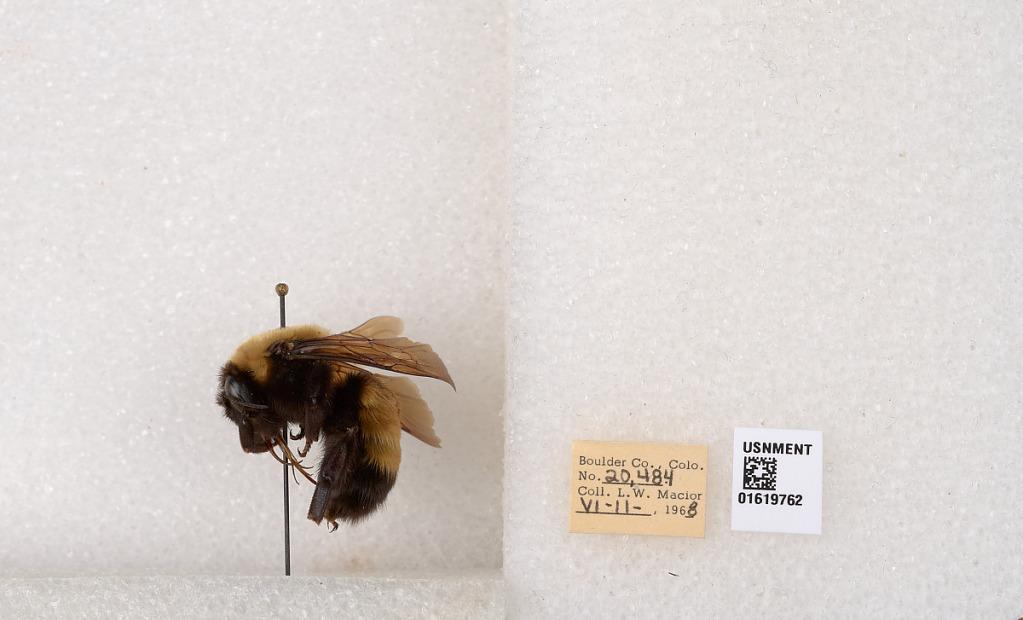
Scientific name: Bombus (Bombus) nevadensis Cresson